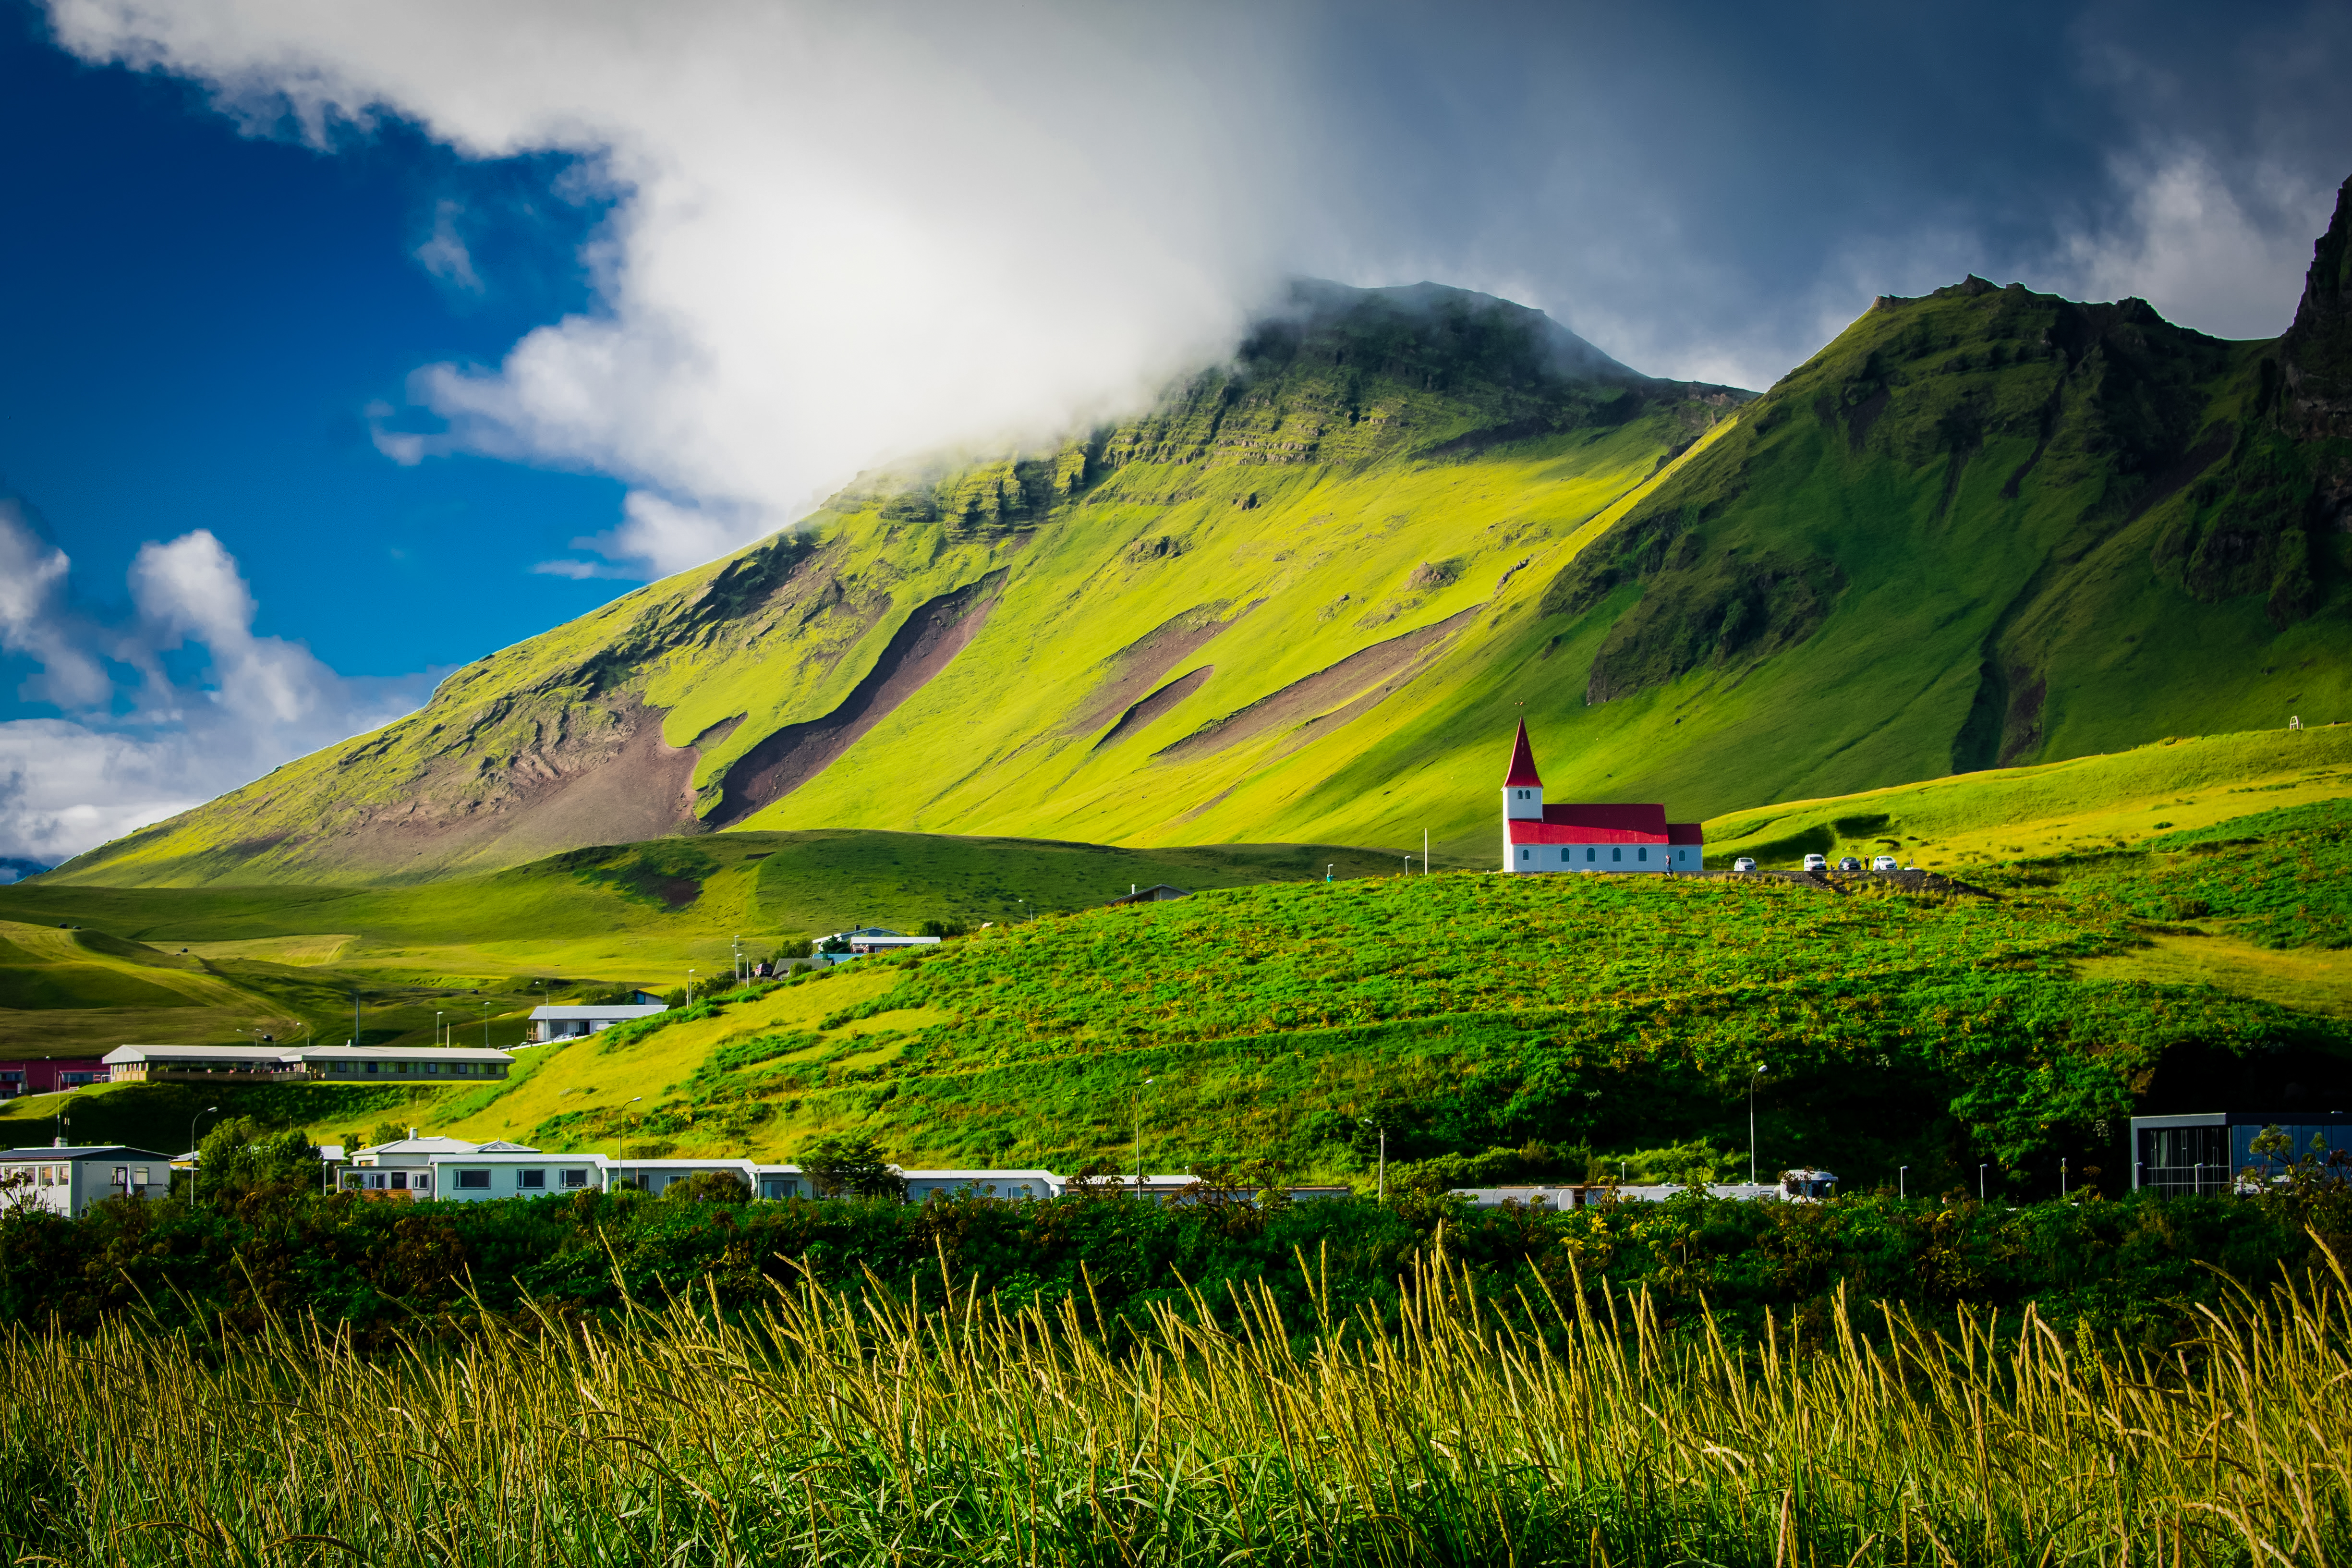
mountains, iceland, mountain, rock, rocks, church, green, landscape, grass, sky, summer, nature, grassland, highland, mountainous landforms, vegetation, mount scenery, wilderness, ecosystem, field, hill, meadow, pasture, cloud, rural area, prairie, morning, sunlight, hill station, plain, mountain range, grass family, fell, valley, ecoregion, plateau, wildflower, national park, tundra, farm, steppe, computer wallpaper, tree